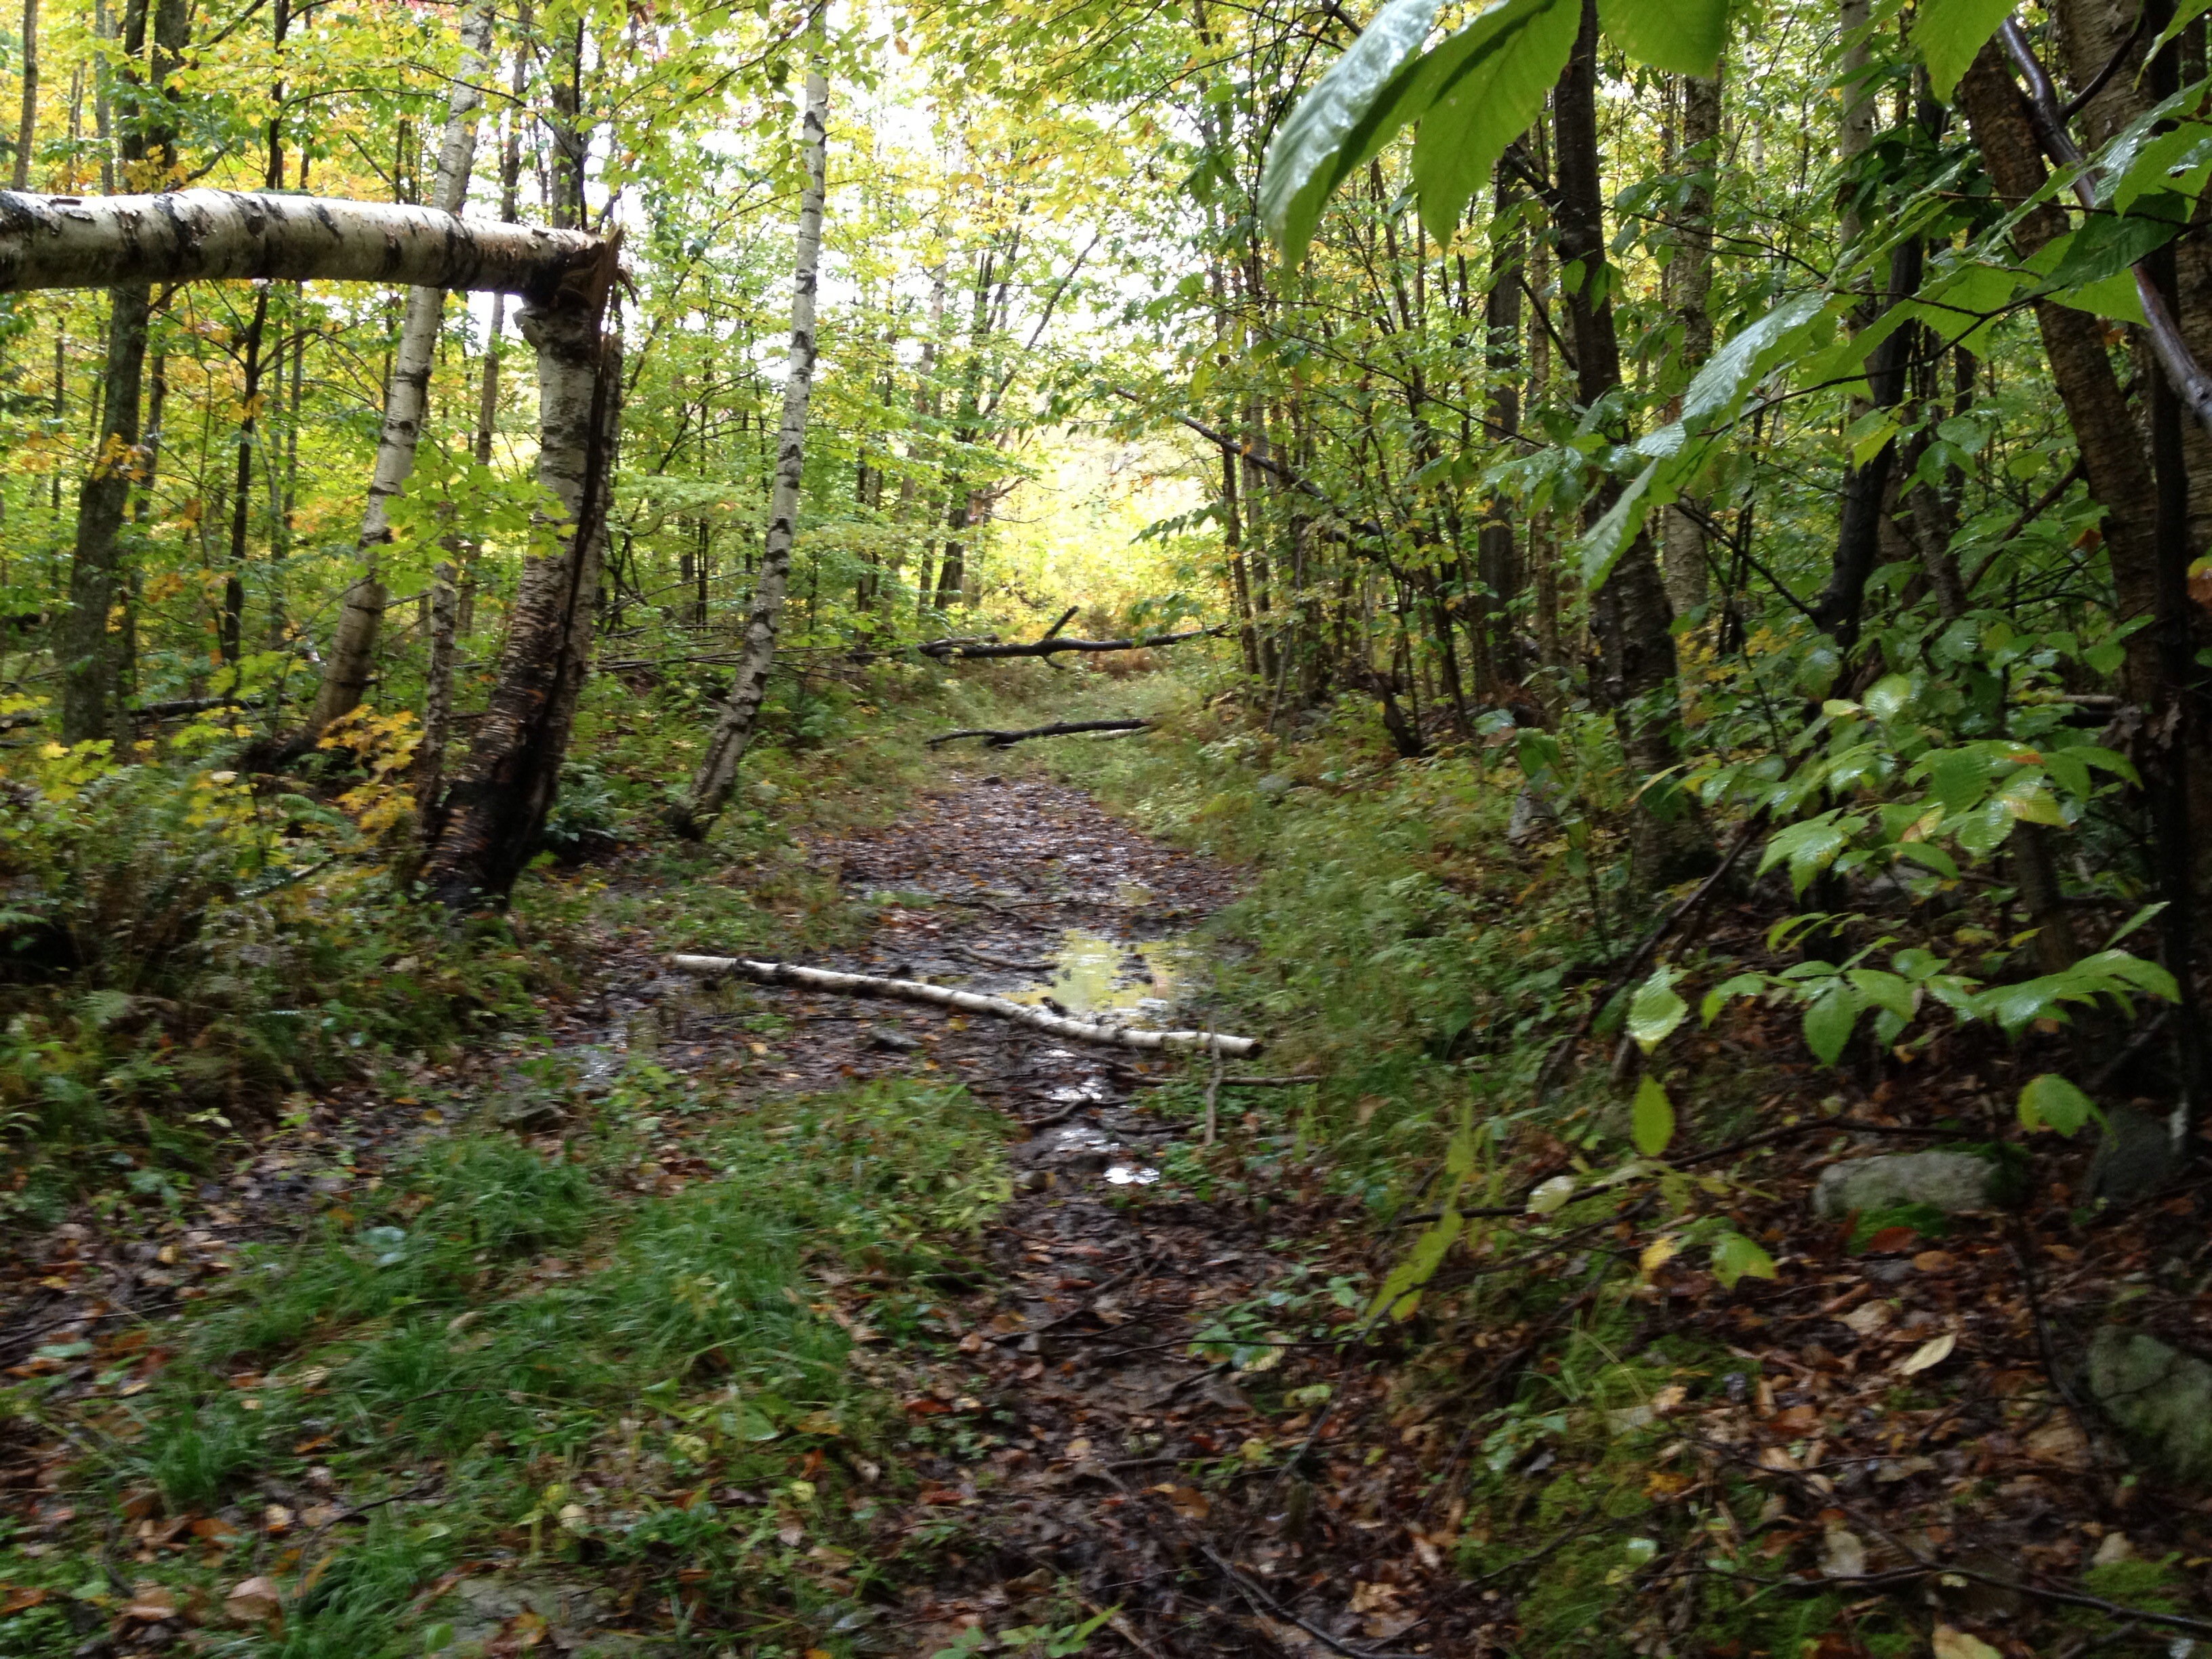
forest, wilderness, trail, leaf, stream, jungle, autumn, rainforest, deciduous, wetland, woodland, habitat, ecosystem, biome, old growth forest, natural environment, temperate broadleaf and mixed forest, nonbuilding structure